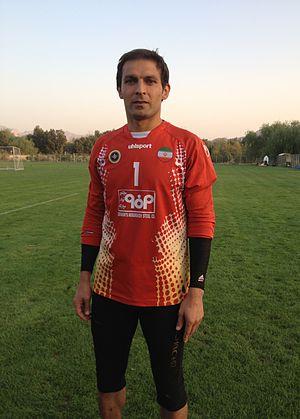
Rahman Ahmadi, né le 30 juillet 1980 à Noshahr, est un footballeur iranien. Il joue au poste de gardien de but dans l'équipe d'Iran.